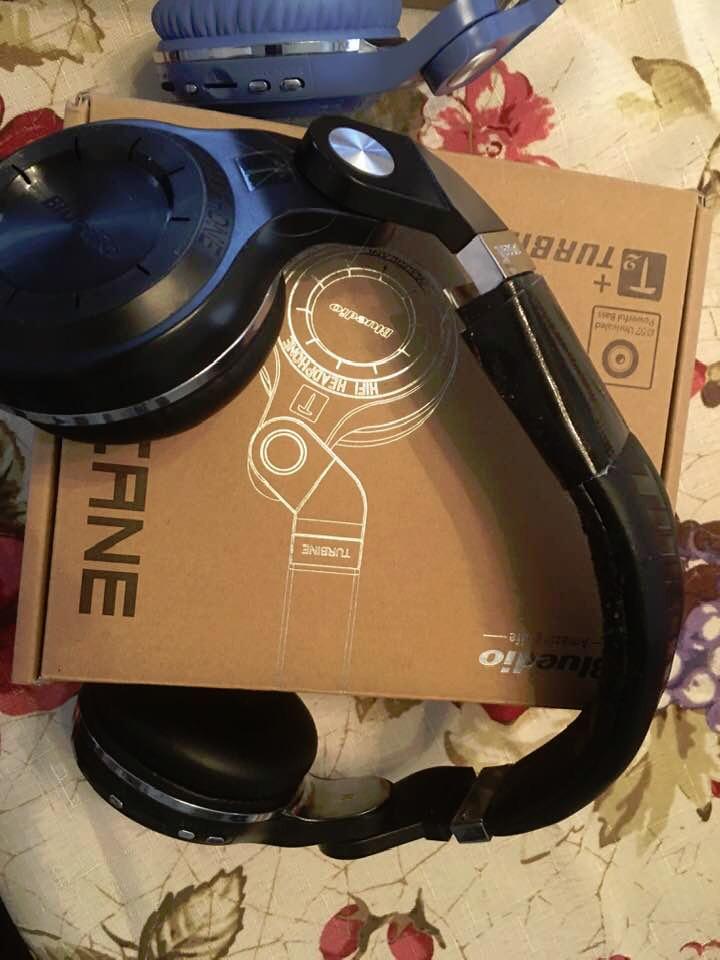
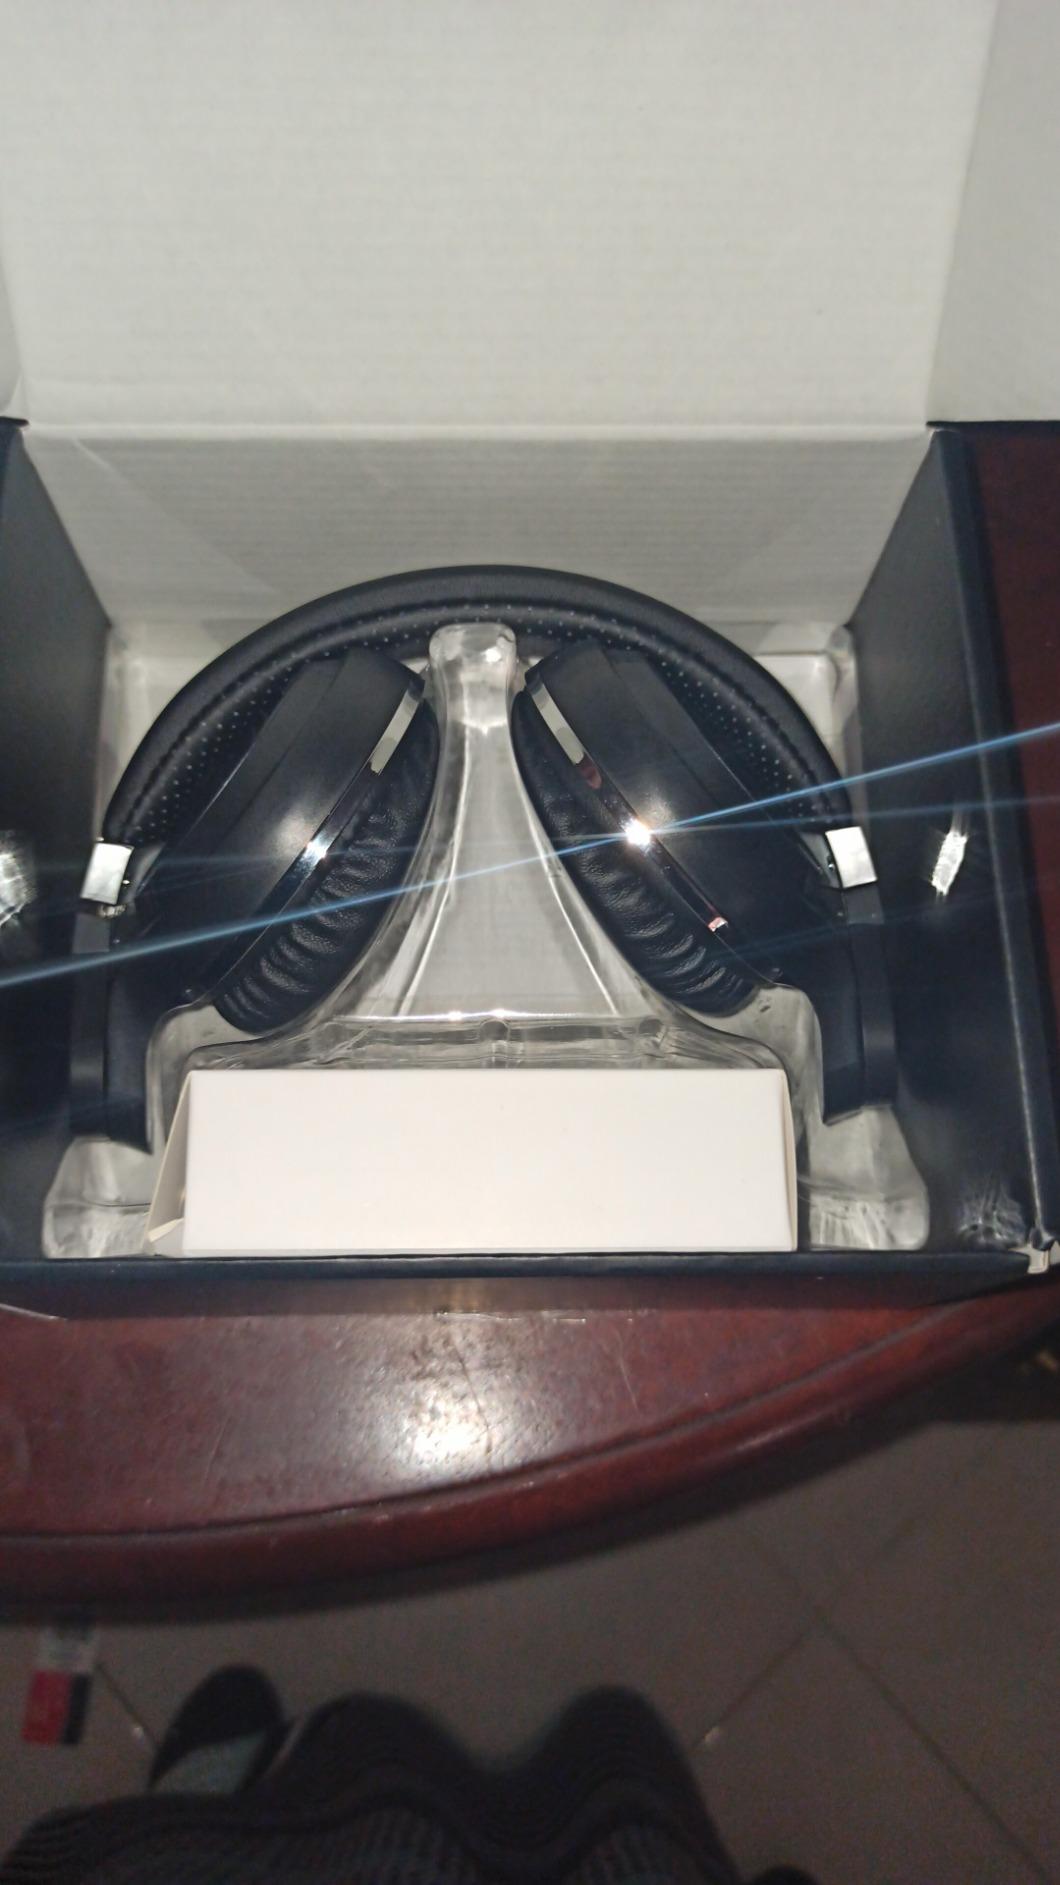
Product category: headphones
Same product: yes